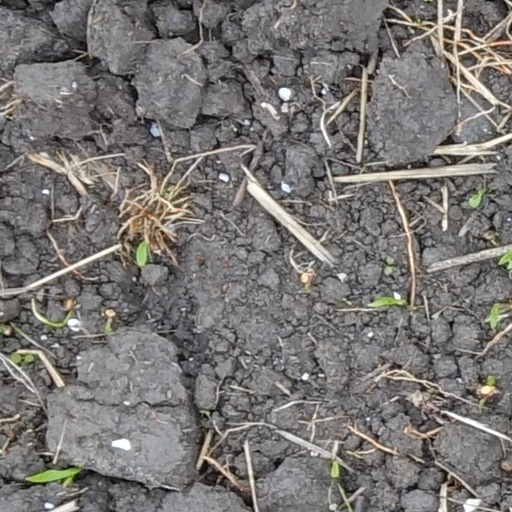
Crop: wheat